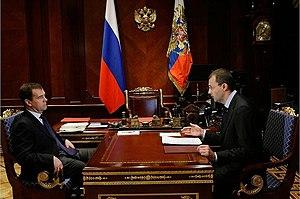
Roman Valentinovitch Kopine né le 5 mars 1974 à Kostroma, est un homme politique et homme d'affaires russe, gouverneur de la région autonome de Tchoukotka en Russie depuis le 3 juillet 2008.